Surrey, British Columbia

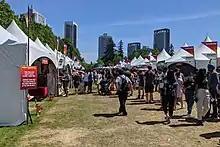
Fusion Festival at Holland Park

The Museum of Surrey is affiliated with CMA, CHIN, and Virtual Museum of Canada. It reopened as the Museum of Surrey on September 29, 2018, after a renovation which added to the previous building.